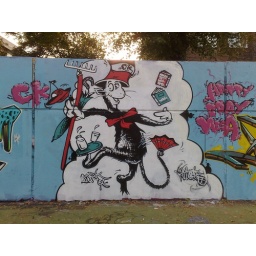
cat in the hat